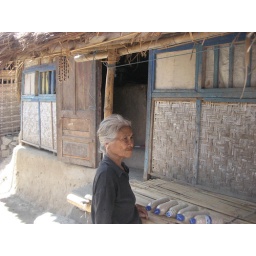
the lady is selling sand in a bottle, in the native village of desa sade, lombok.The wall of the house is made of cow dung.